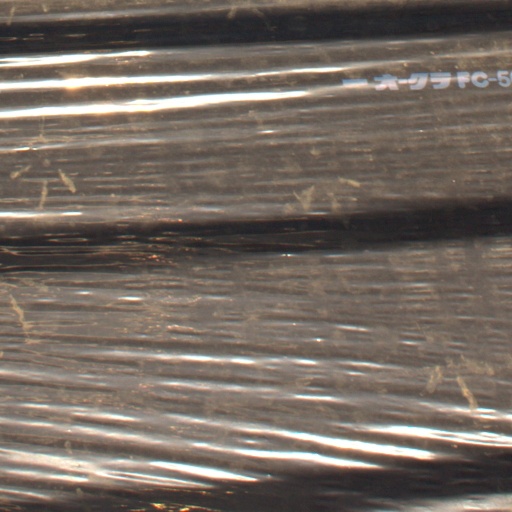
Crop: Jerusalem artichoke